Hazel (TV series)

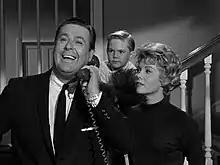
Don DeFore, Bobby Buntrock, Whitney Blake from the first-season episode "Hazel's Secret Wish"

The series was filmed at Columbia Sunset Gower Studios, Hollywood, California. Exteriors were shot at the Columbia Ranch in Burbank. This movie ranch facade used as the Baxters' house had previously been seen in several Three Stooges films, and was used as the home for the Lawrences on the sitcom "Gidget". From the driveway, the house next door to the right is recognizable as that of Darrin and Samantha Stephens from "Bewitched." The episode "What'll We Watch Tonight", in which Hazel purchases a color TV, is the only first-season episode shot in color and appears to promote color television sets. NBC, which aired the series, was owned by RCA, the largest seller of color television sets, during the period when most viewers still had black-and-white TVs.